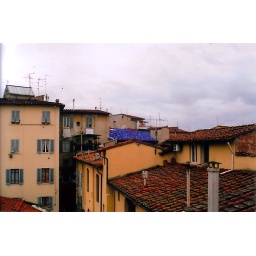
The view out of the bathroom window in a hostel I was in. Taken in Florence, Italy.